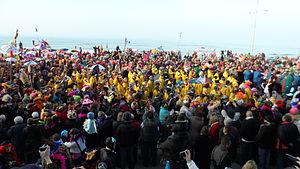
La ""clique"" (la fanfare) lors de la bande de Malo-les-Bains"
Le carnaval de Dunkerque est l’ensemble des festivités qui ont lieu dans l’agglomération dunkerquoise aux alentours de Mardi gras.